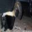
Label: skunk